Native American cultures in the United States

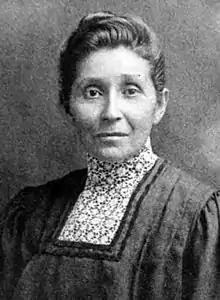
Dr. Susan La Flesche Picotte was the first Native American woman to become a physician in the United States.

Gender roles can vary significantly between tribal nations, with patriarchal, matriarchal, and egalitarian traditions among the 574 federally-recognized tribes.